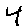
Label: 4